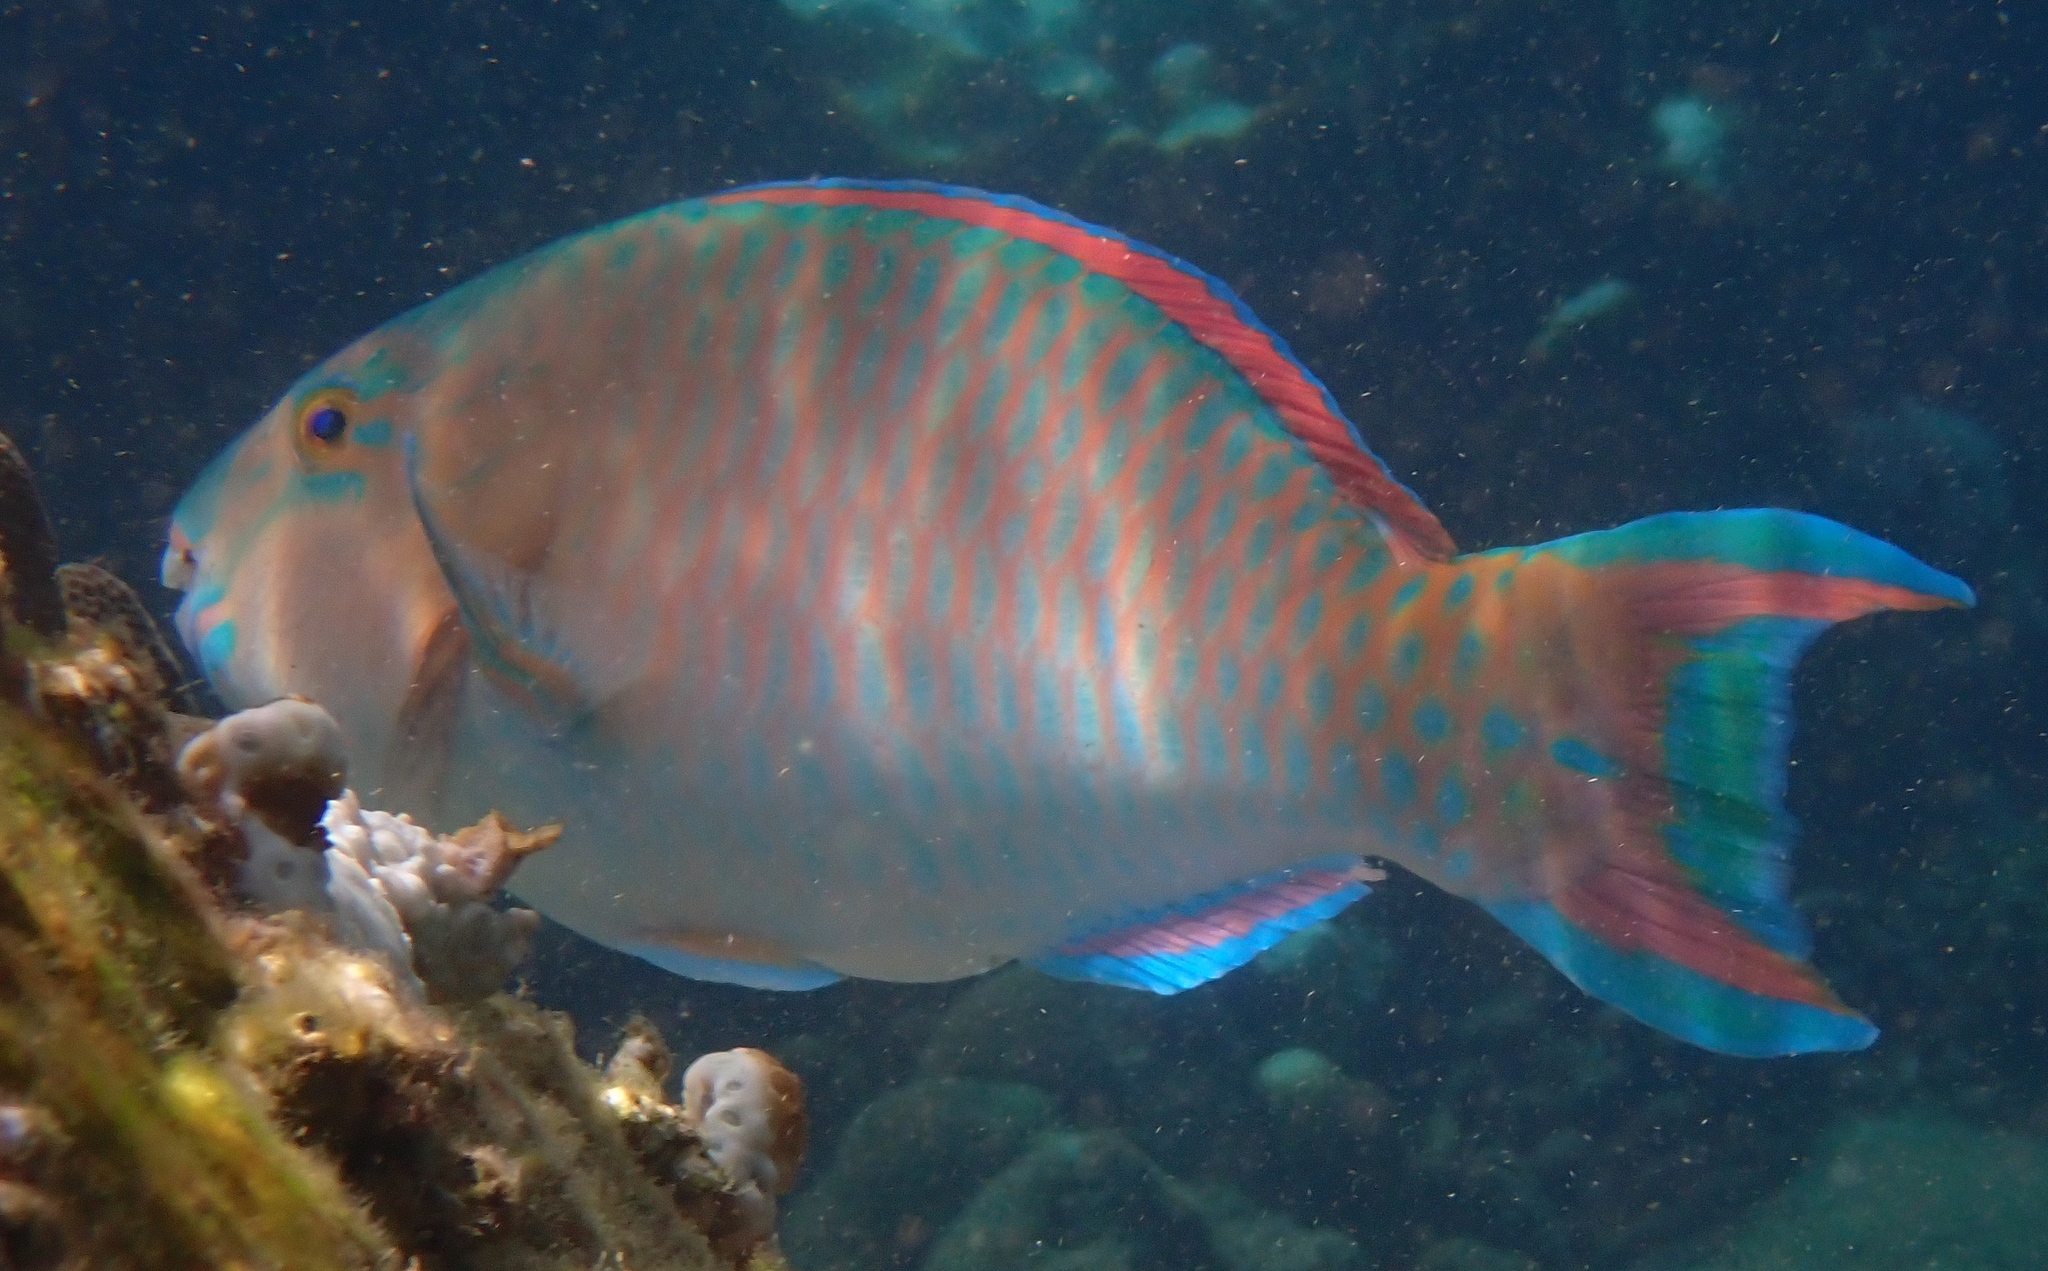
Scarus ghobban (Blue-barred Parrotfish)